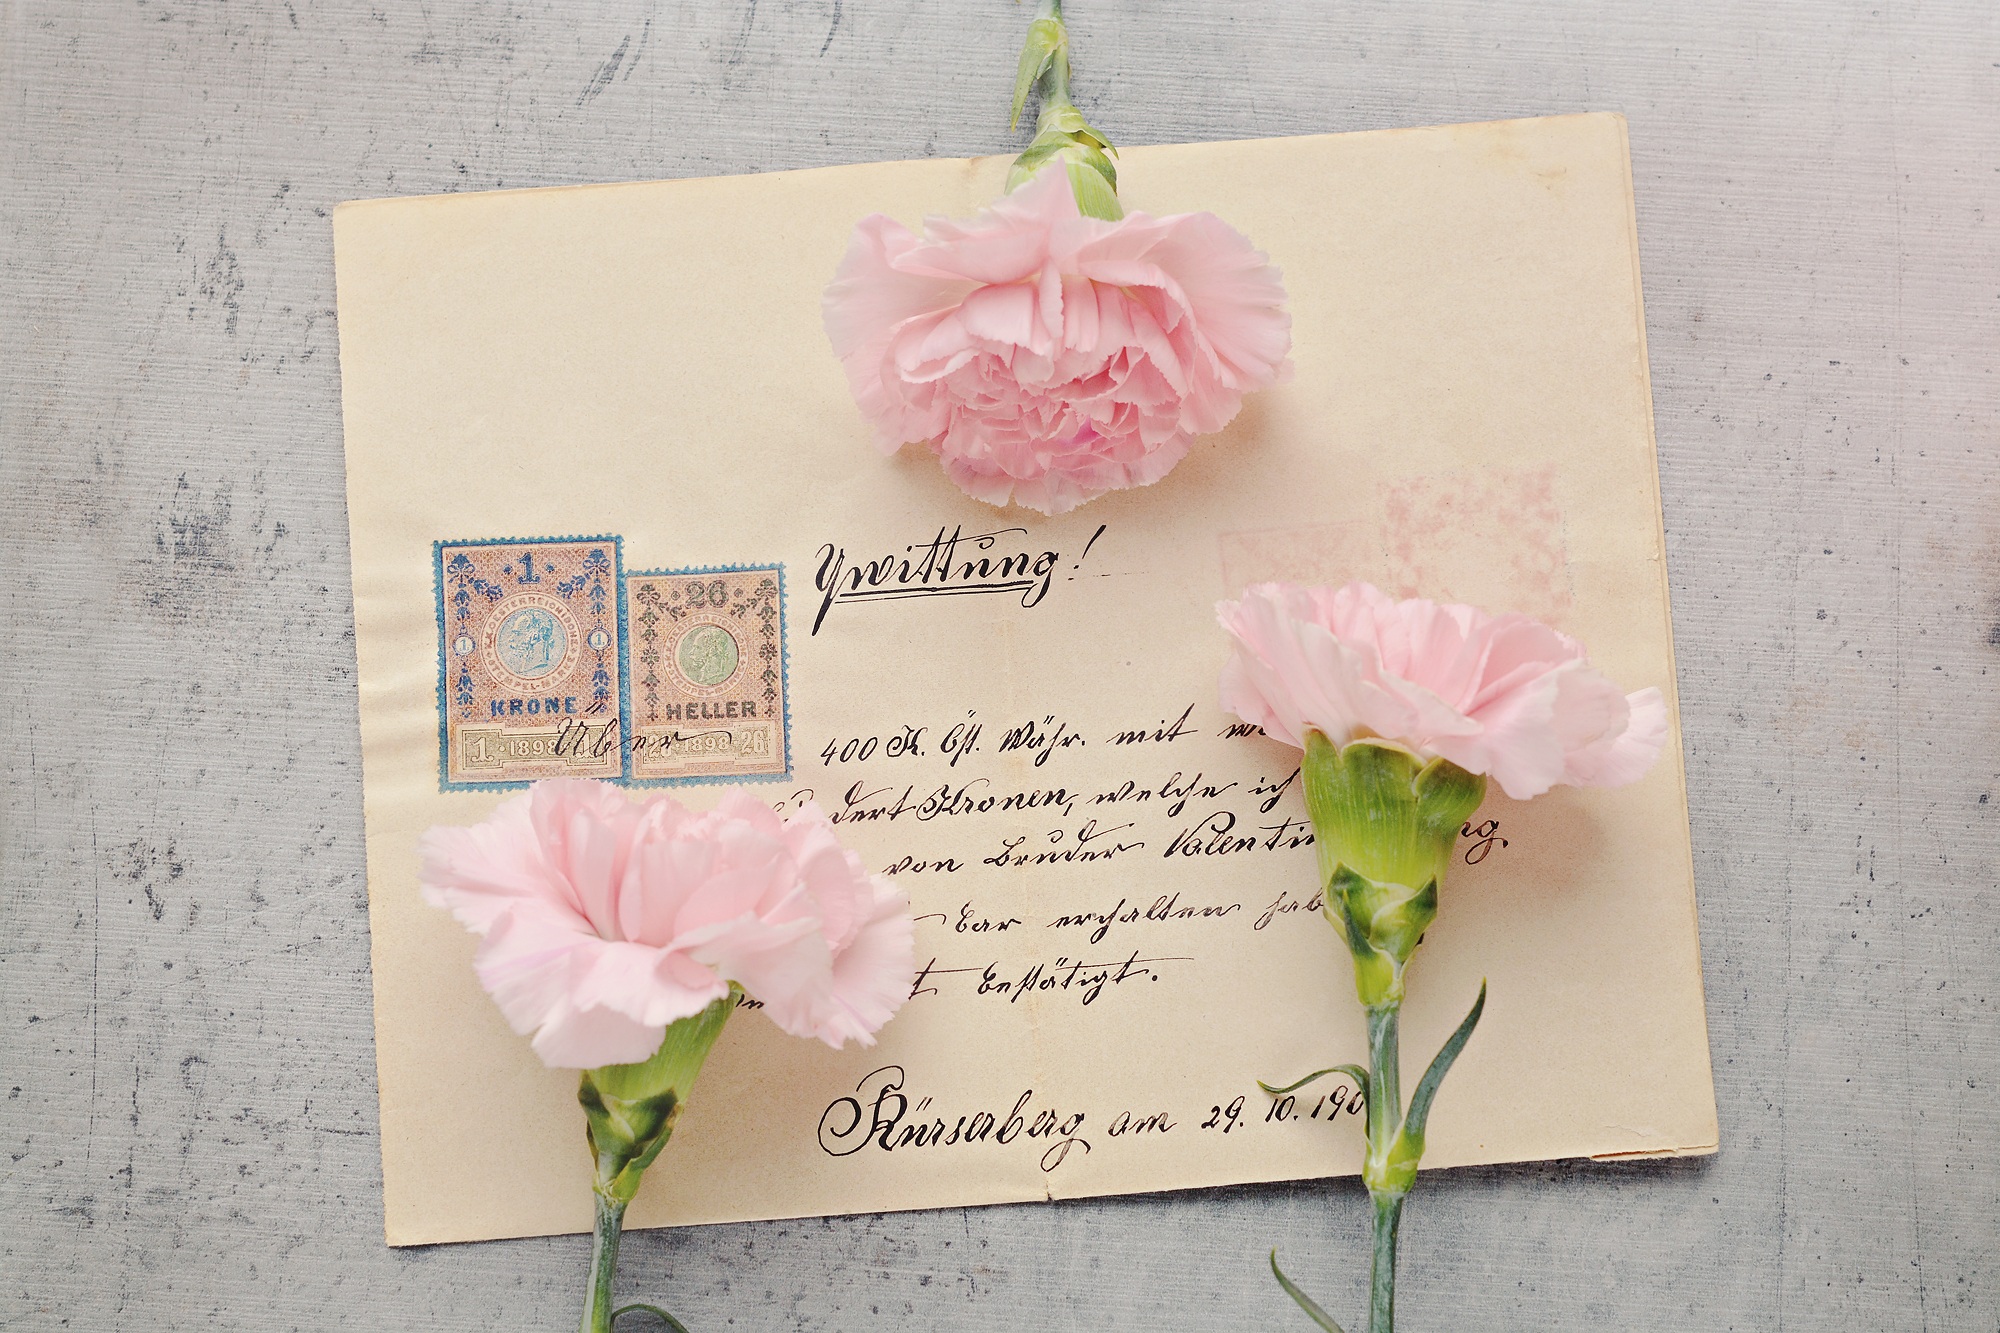
post, antique, flower, petal, old, pink, paper, close, still life, flowers, envelope, art, three, letters, labeled, cloves, cut flowers, carnation pink, number of pieces